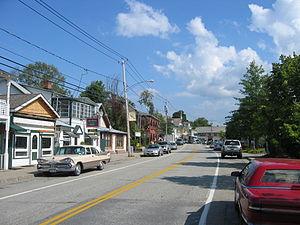
North Creek est un hameau faisant administrativement partie de la ville de Johnsburg du comté de Warren dans l'État de New York. Il est situé au cœur du Parc Adirondack et est le terminus de l'historique Adirondack Railway qui reliait Saratoga Springs à North Creek.